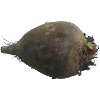
Label: Beetroot 1